Paul Collingwood

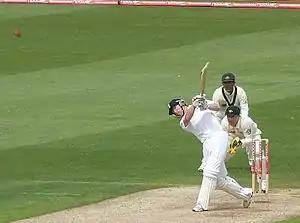
Collingwood plays down the ground during the first Test of the 2009 Ashes at the SWALEC Stadium.

Collingwood deputised as England wicket-keeper for an injured Matt Prior in the second home Test against the West Indies in May 2009; he enjoyed the experience and was generally successful, including effecting a catch from an edge by Shivnarine Chanderpaul.